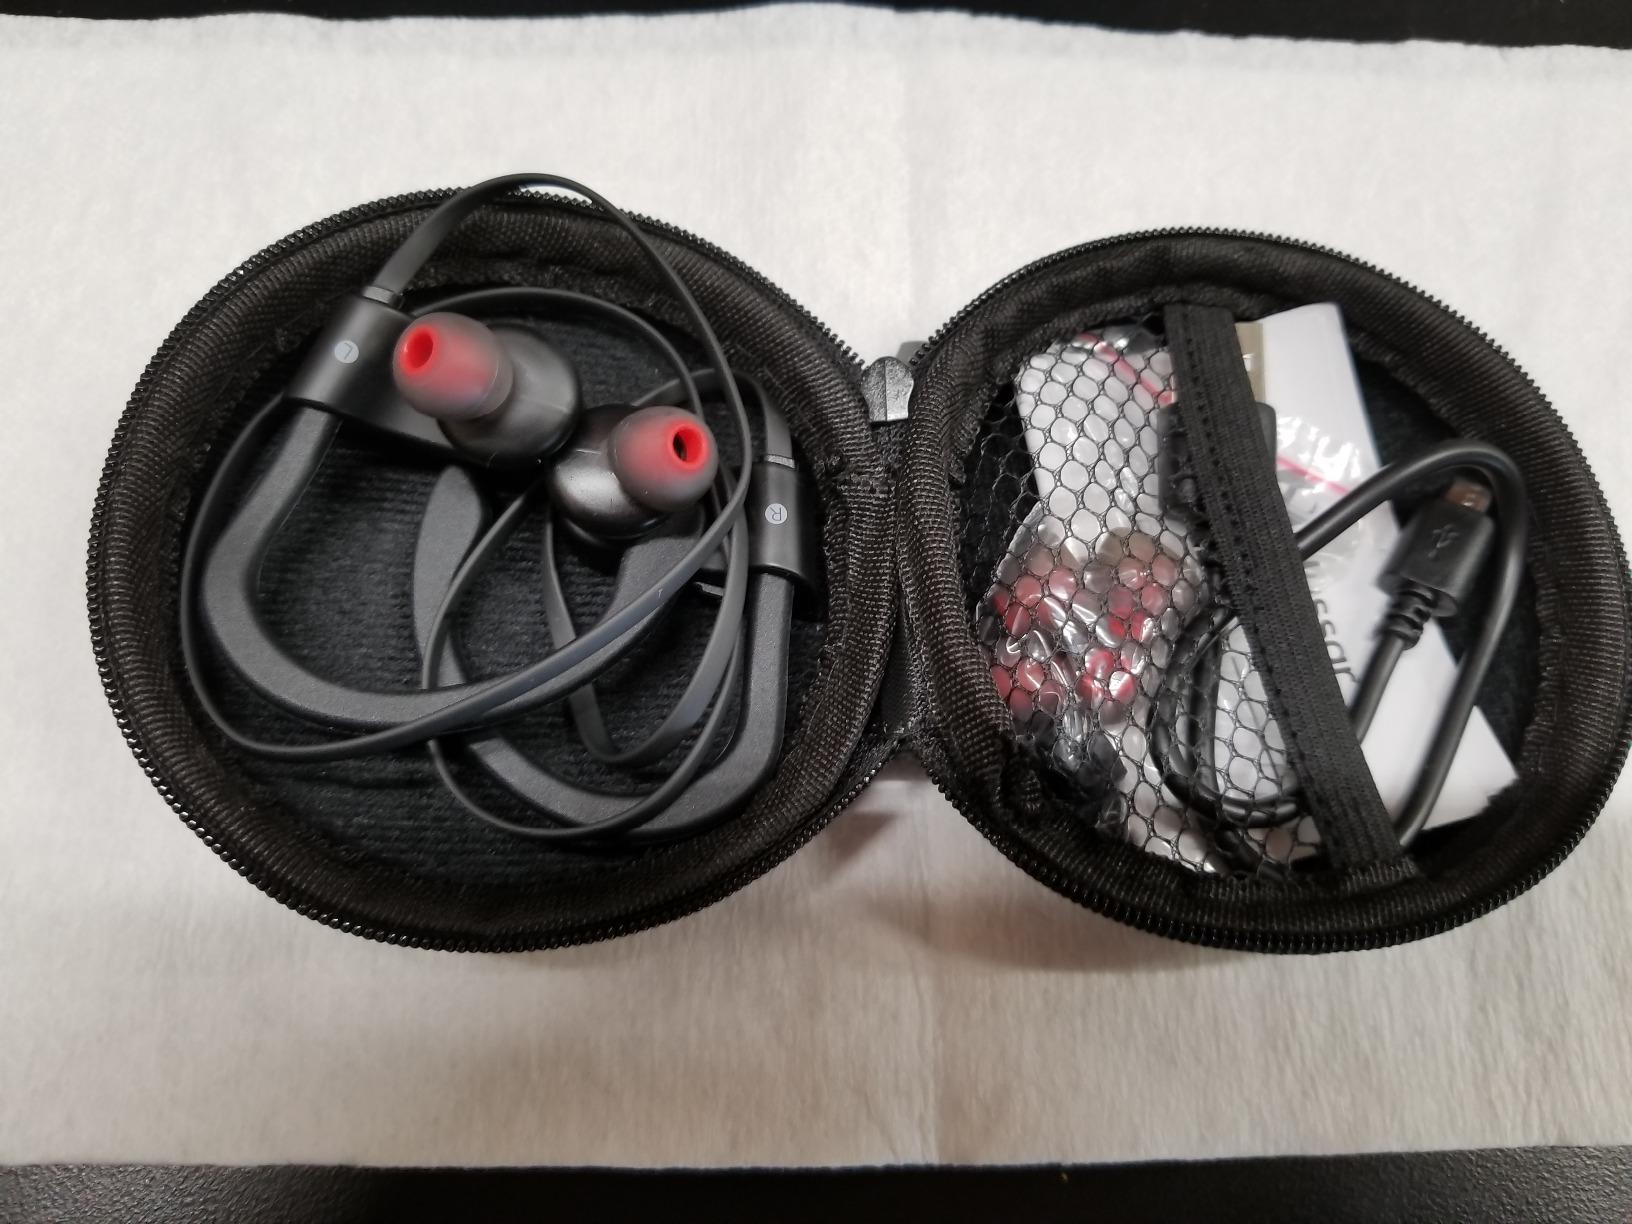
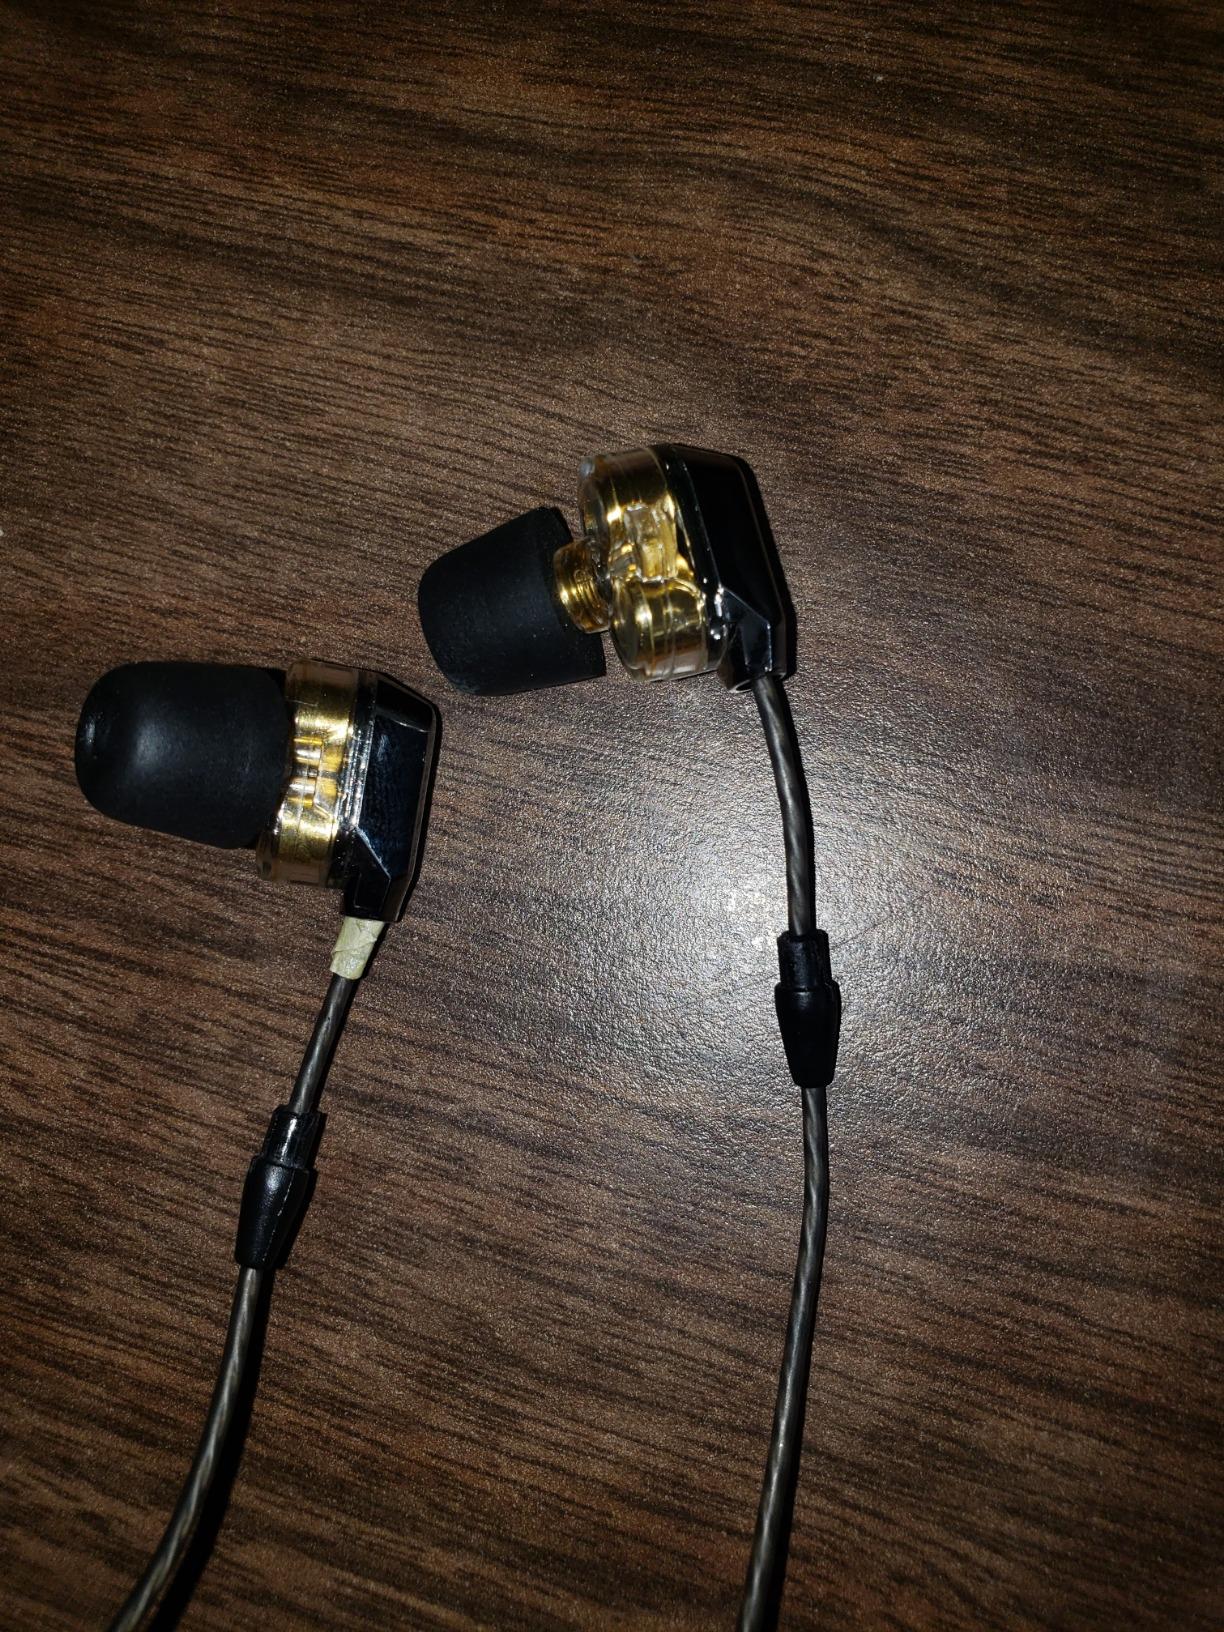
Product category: headphones
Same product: no